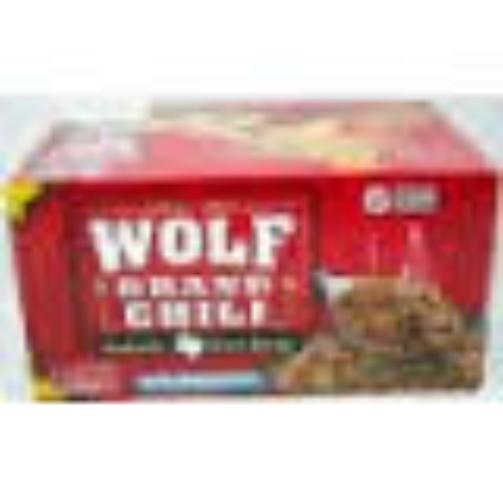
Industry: Food